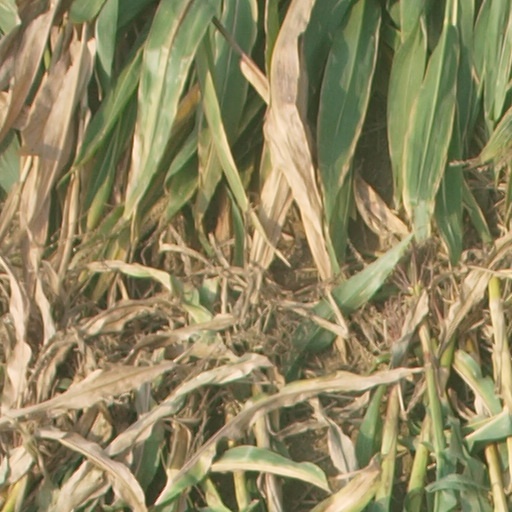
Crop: maize; corn